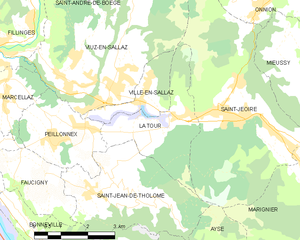
Carte des communes françaises La Tour
La Tour, anciennement La Tour-en-Faucigny, est une commune française située dans le département de la Haute-Savoie, en région Auvergne-Rhône-Alpes.